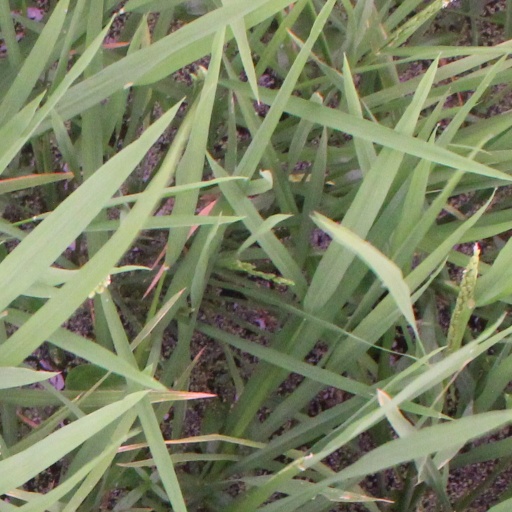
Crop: rice